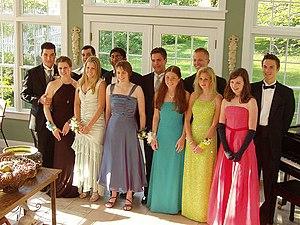
Le bal de promo, bal des finissants au Québec, bal de fin d’études ou bal de fin d’année est une fête qui se tient traditionnellement à la fin de la dernière année d'un degré d'étude pour en célébrer l'achèvement.